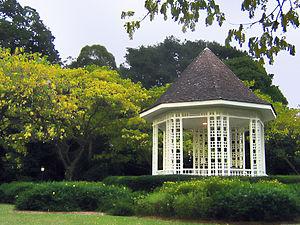
Le Jardin botanique de Singapour est un jardin botanique d'une superficie de 63,7 hectares de la ville de Singapour.